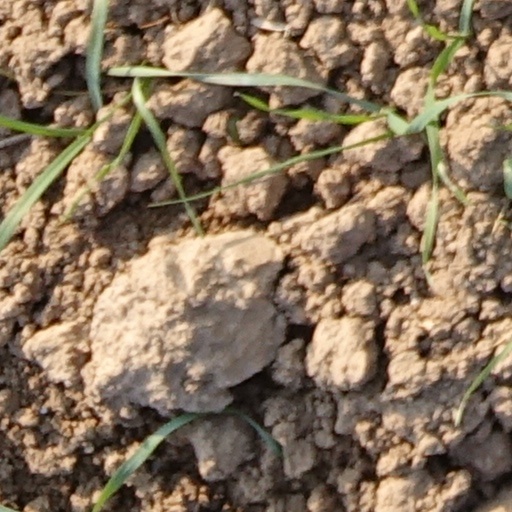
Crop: wheat